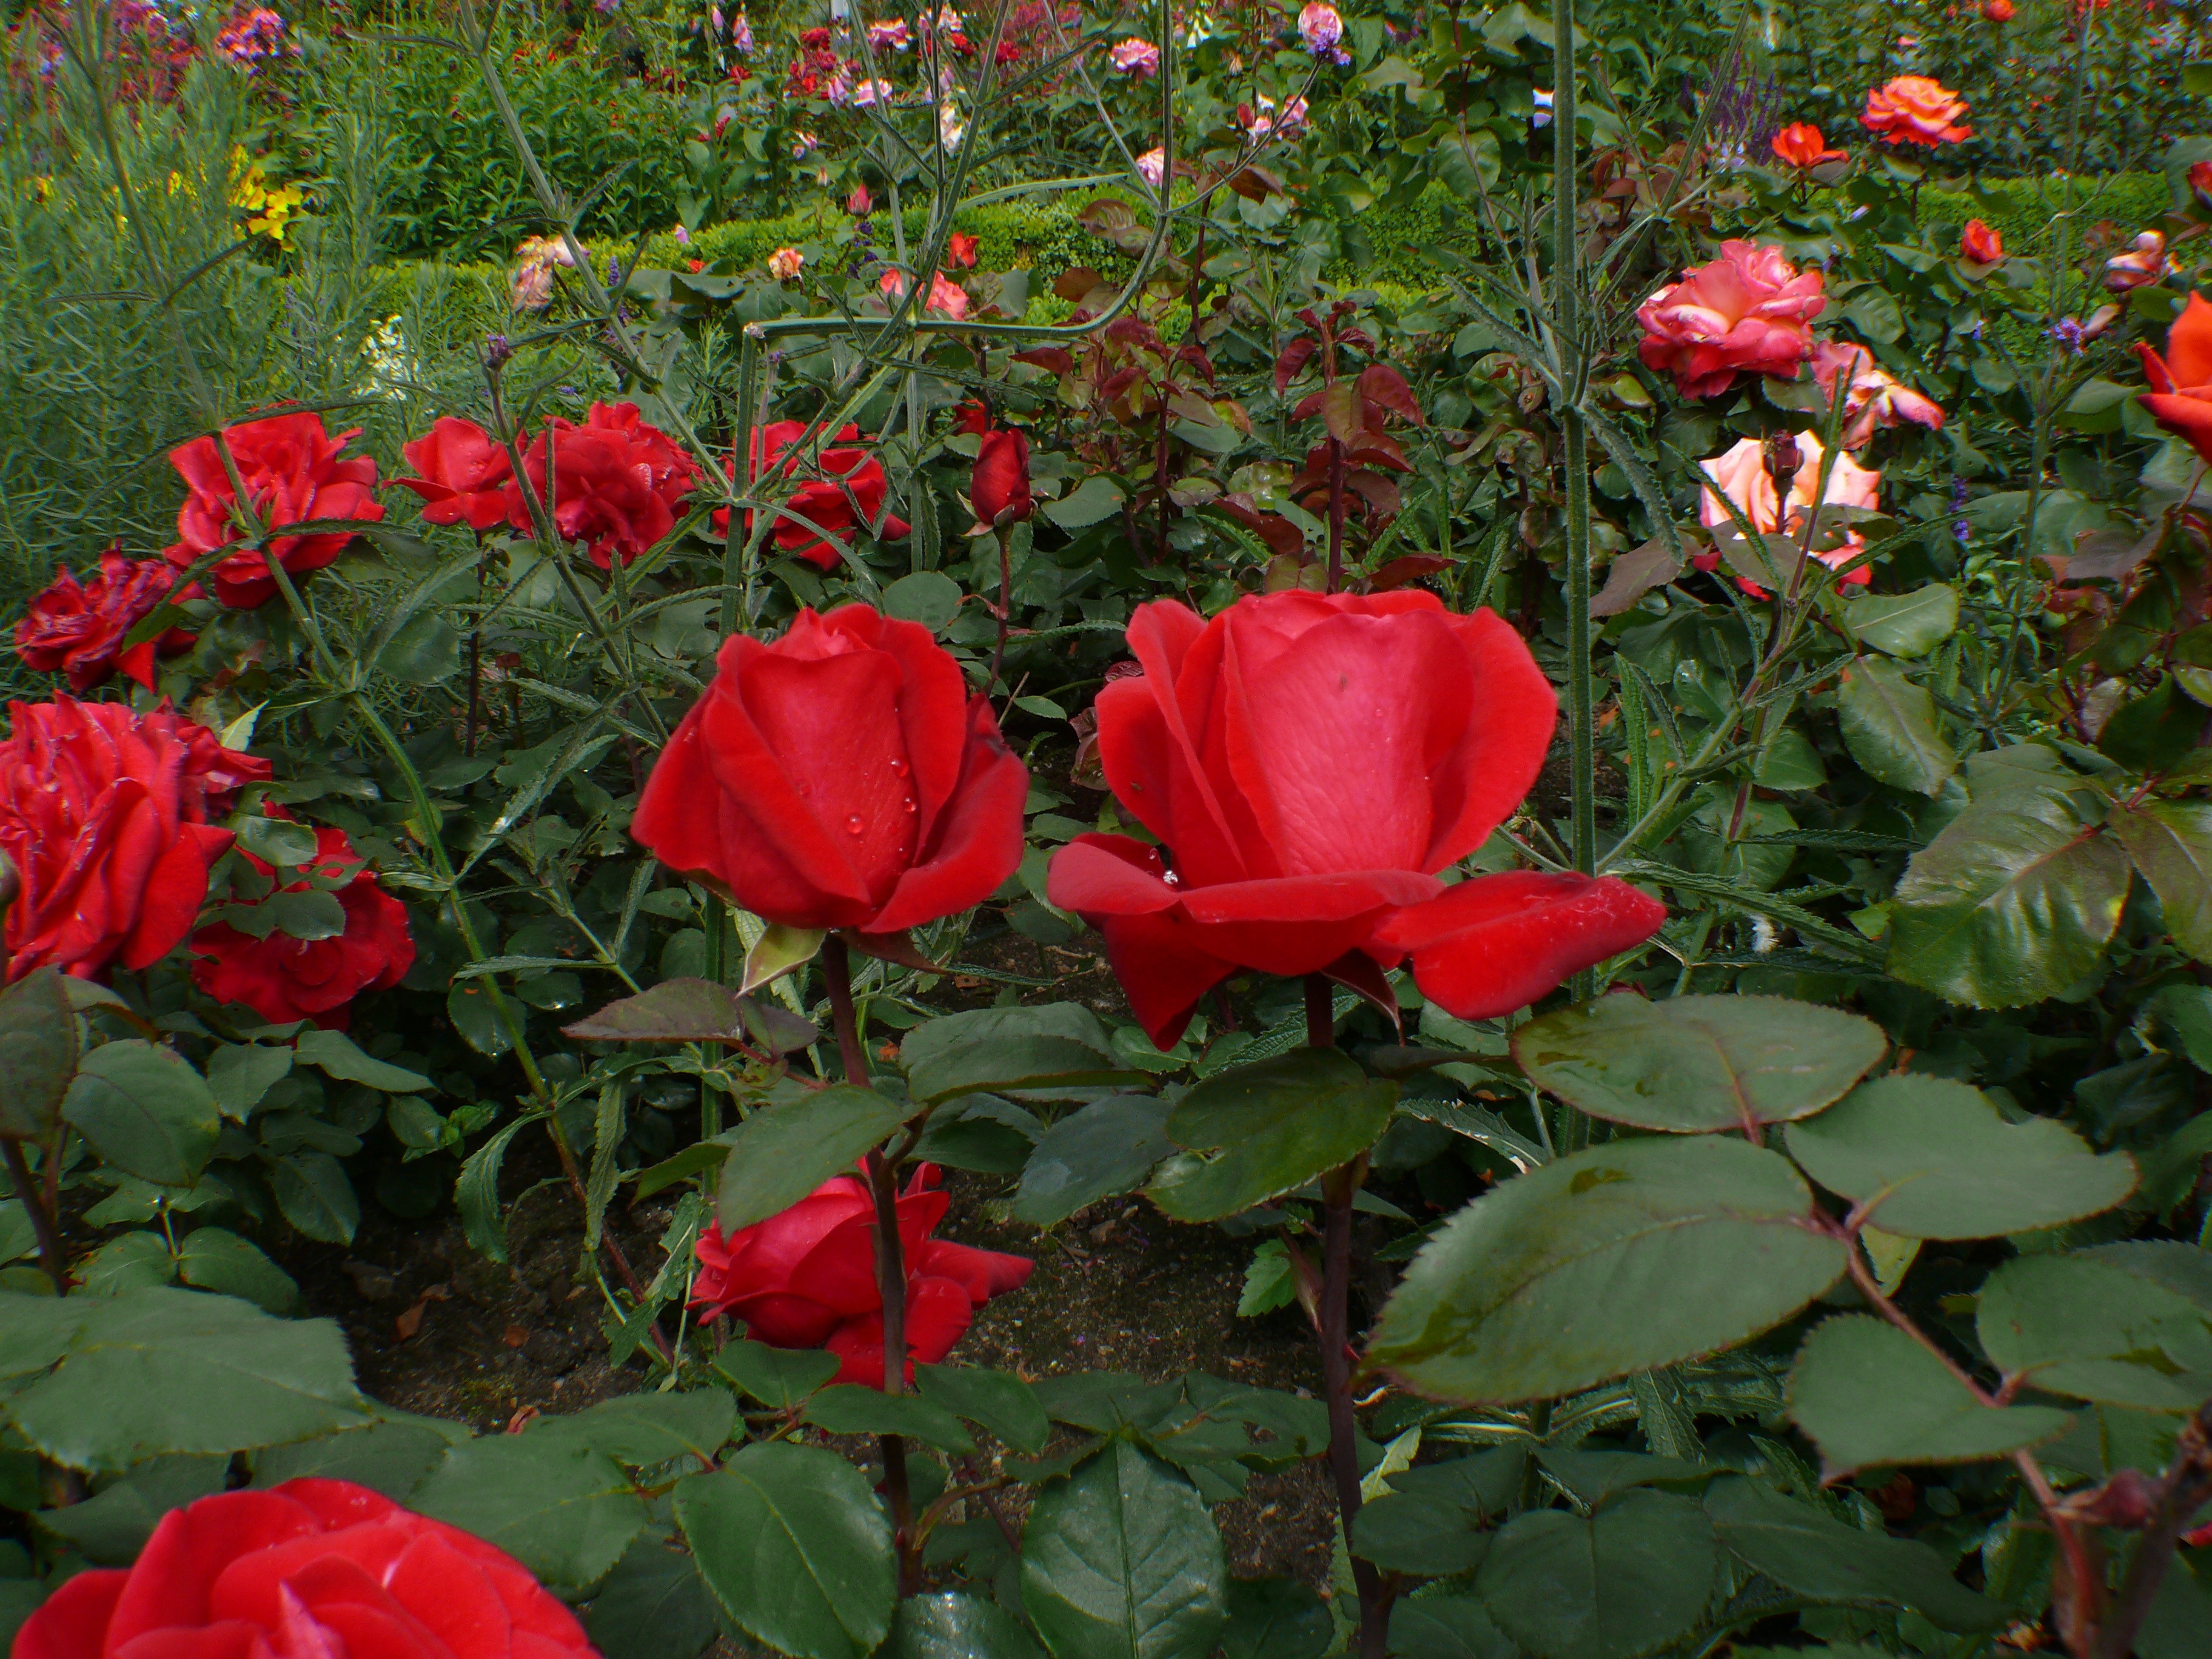
blossom, plant, flower, petal, bloom, love, rose, red, romantic, botany, flora, red rose, roses, beauty, valentine, floribunda, fragrance, rose bloom, flowering plant, garden roses, rose family, mother's day, annual plant, land plant, rose order